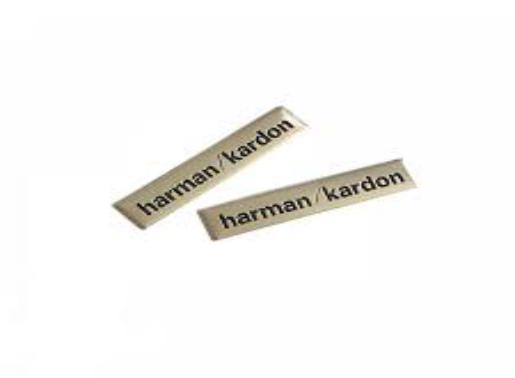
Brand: HARMAN KARDON
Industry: Electronic